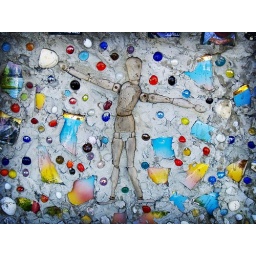
Part of an art wall on a building in Sanford, FL